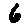
Label: 6